1990 FIFA World Cup final

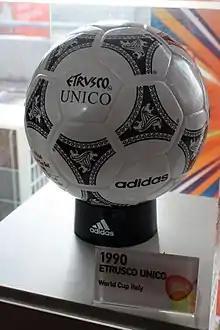
An example of the Adidas Etrusco Unico ball used in the match

The 1990 final is often cited as one of the most cynical and ugliest World Cup finals. It was an ill-tempered game, notable for the first two sendings off in a World Cup final. Ian Morrison wrote "the game did little for football but there was one consolation: Had the Argentines lifted the World Cup – with two wins and five goals in their seven matches – it would have been a catastrophe for the game. At least their awful approach to Italia '90 had gone unrewarded."